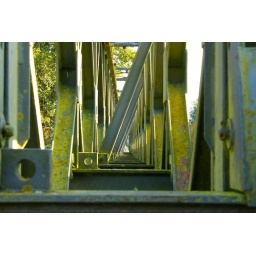
bridge over the river Yeo, adjacent to rnas yeovilton